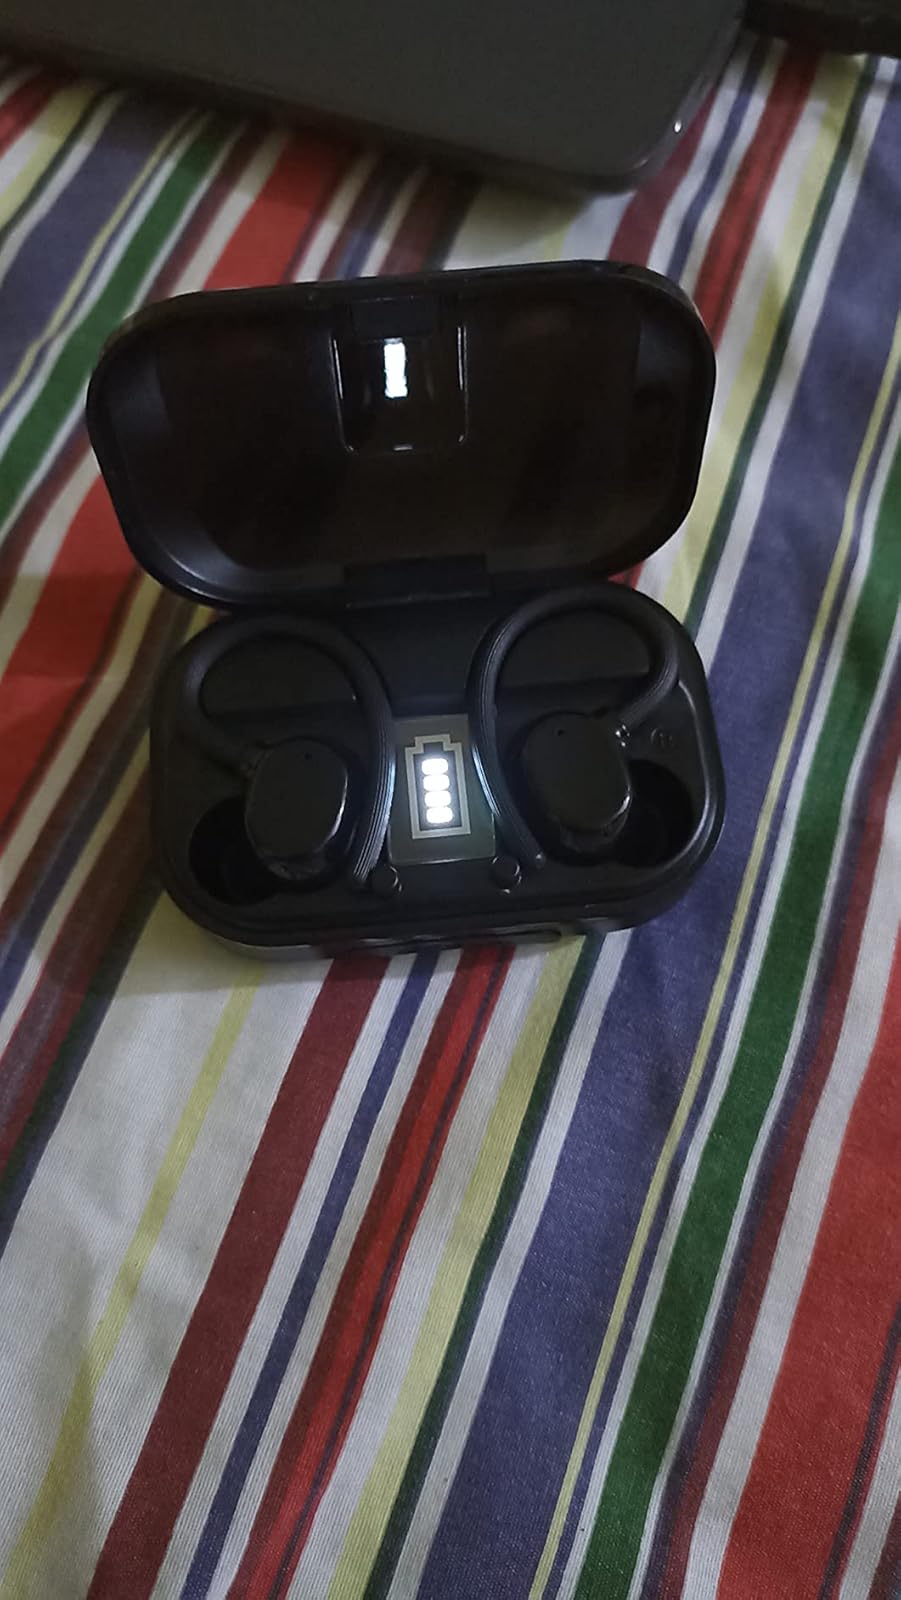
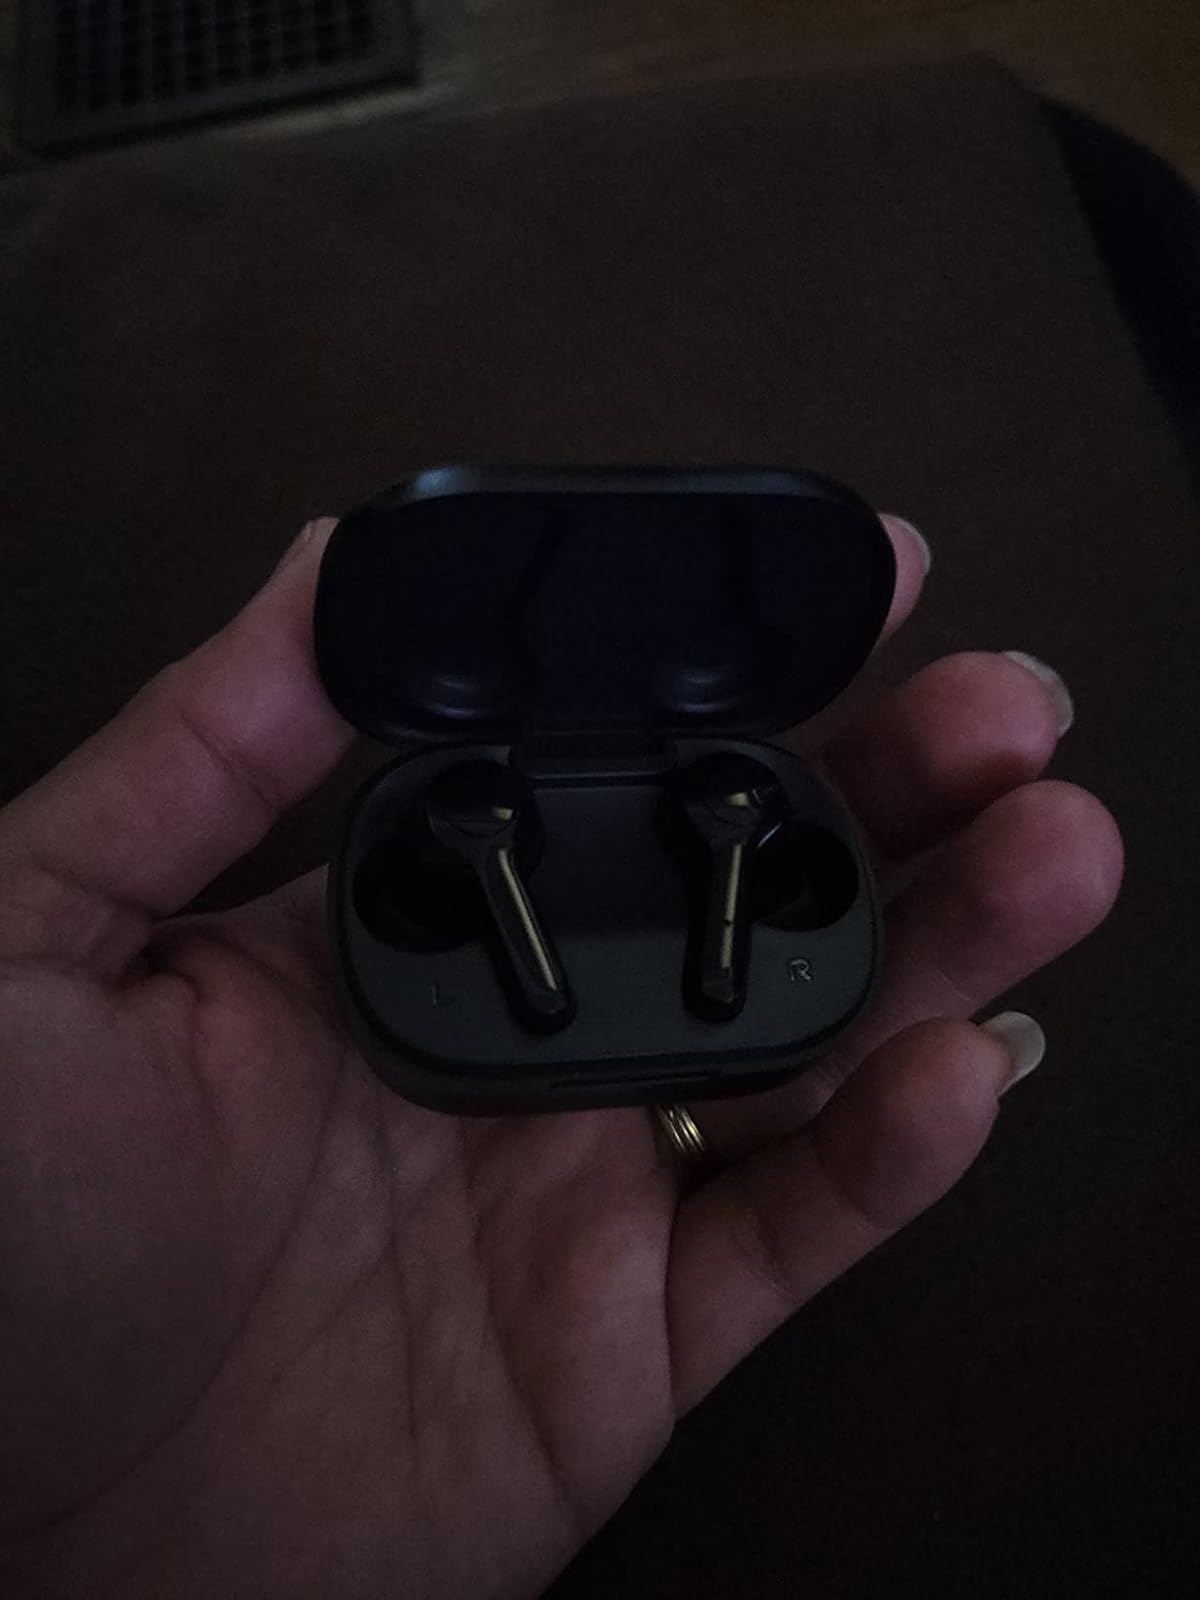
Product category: earbuds
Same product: no